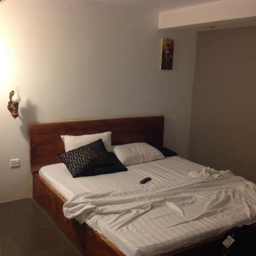
room no. ground floor where i got shifted on last day